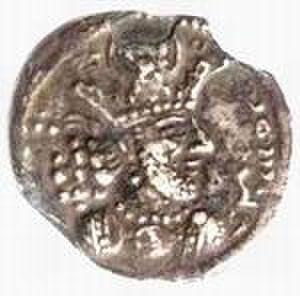
Pièce du règne de Shapur II
Arsace II, Aršak, Archak ou Arshak II d’Arménie est un roi d’Arménie de la dynastie des Arsacides, ayant régné de 350 à 367. Aršak II est le second fils et successeur du roi Tigrane VII. Il est investi du trône d’Arménie par Sapor II de Perse, qui avait capturé et mutilé son père.
Varazdat est un roi arsacide d'Arménie ayant régné de 374 à 378. Il succède à son oncle le roi Pap et est renversé en 378 ; la veuve de Pap, Zarmandoukht, occupe ensuite le trône arménien. Réfugié à Rome, il est ensuite exilé en Bretagne, où il meurt probablement, à une date inconnue.